Albert H. Roberts

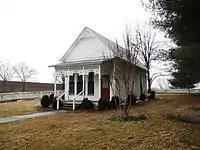
Roberts' law office in Livingston

Roberts married Nora Dean Bowden in 1889. She taught music at the Alpine Institute, and her father, Bailey, taught Latin.